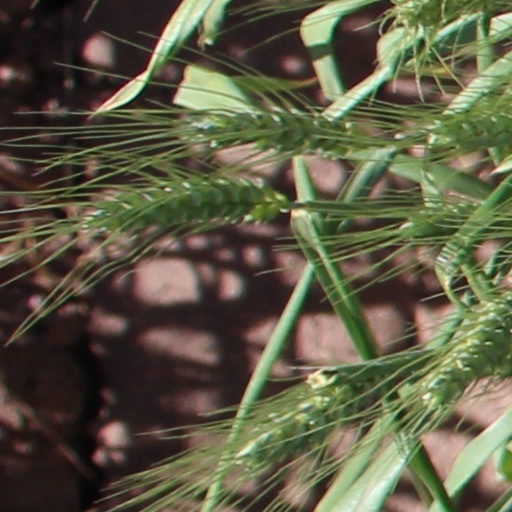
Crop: wheat